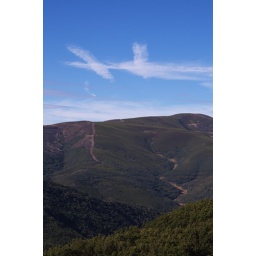
Two roads on earth, two roads in the sky :)